Operation Epsom

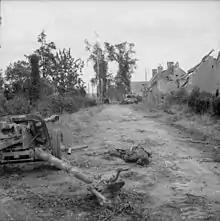

At 0730 the 44th (Lowland) Infantry Brigade and the 46th (Highland) Infantry Brigade of the 15th (Scottish) Infantry Division, supported by the 31st Tank Brigade moved off their start lines behind a rolling barrage fired from 344 guns. The 46th Brigade initially advanced without armoured support, because in bypassing the mine and booby trap-ridden village of Le Mesnil-Patry, its tanks were forced to negotiate more minefields flanking the village. The 2nd Battalion, Glasgow Highlanders faced only light resistance, while the 9th Battalion The Cameronians, ran into the grenadiers of the 12th SS Panzer Division, who had allowed the barrage to pass over their positions before opening fire. Reuniting with their tanks at around 10:00, by midday the two battalions were fighting for control of their initial objectives; Cheux and Le Haut du Bosq.